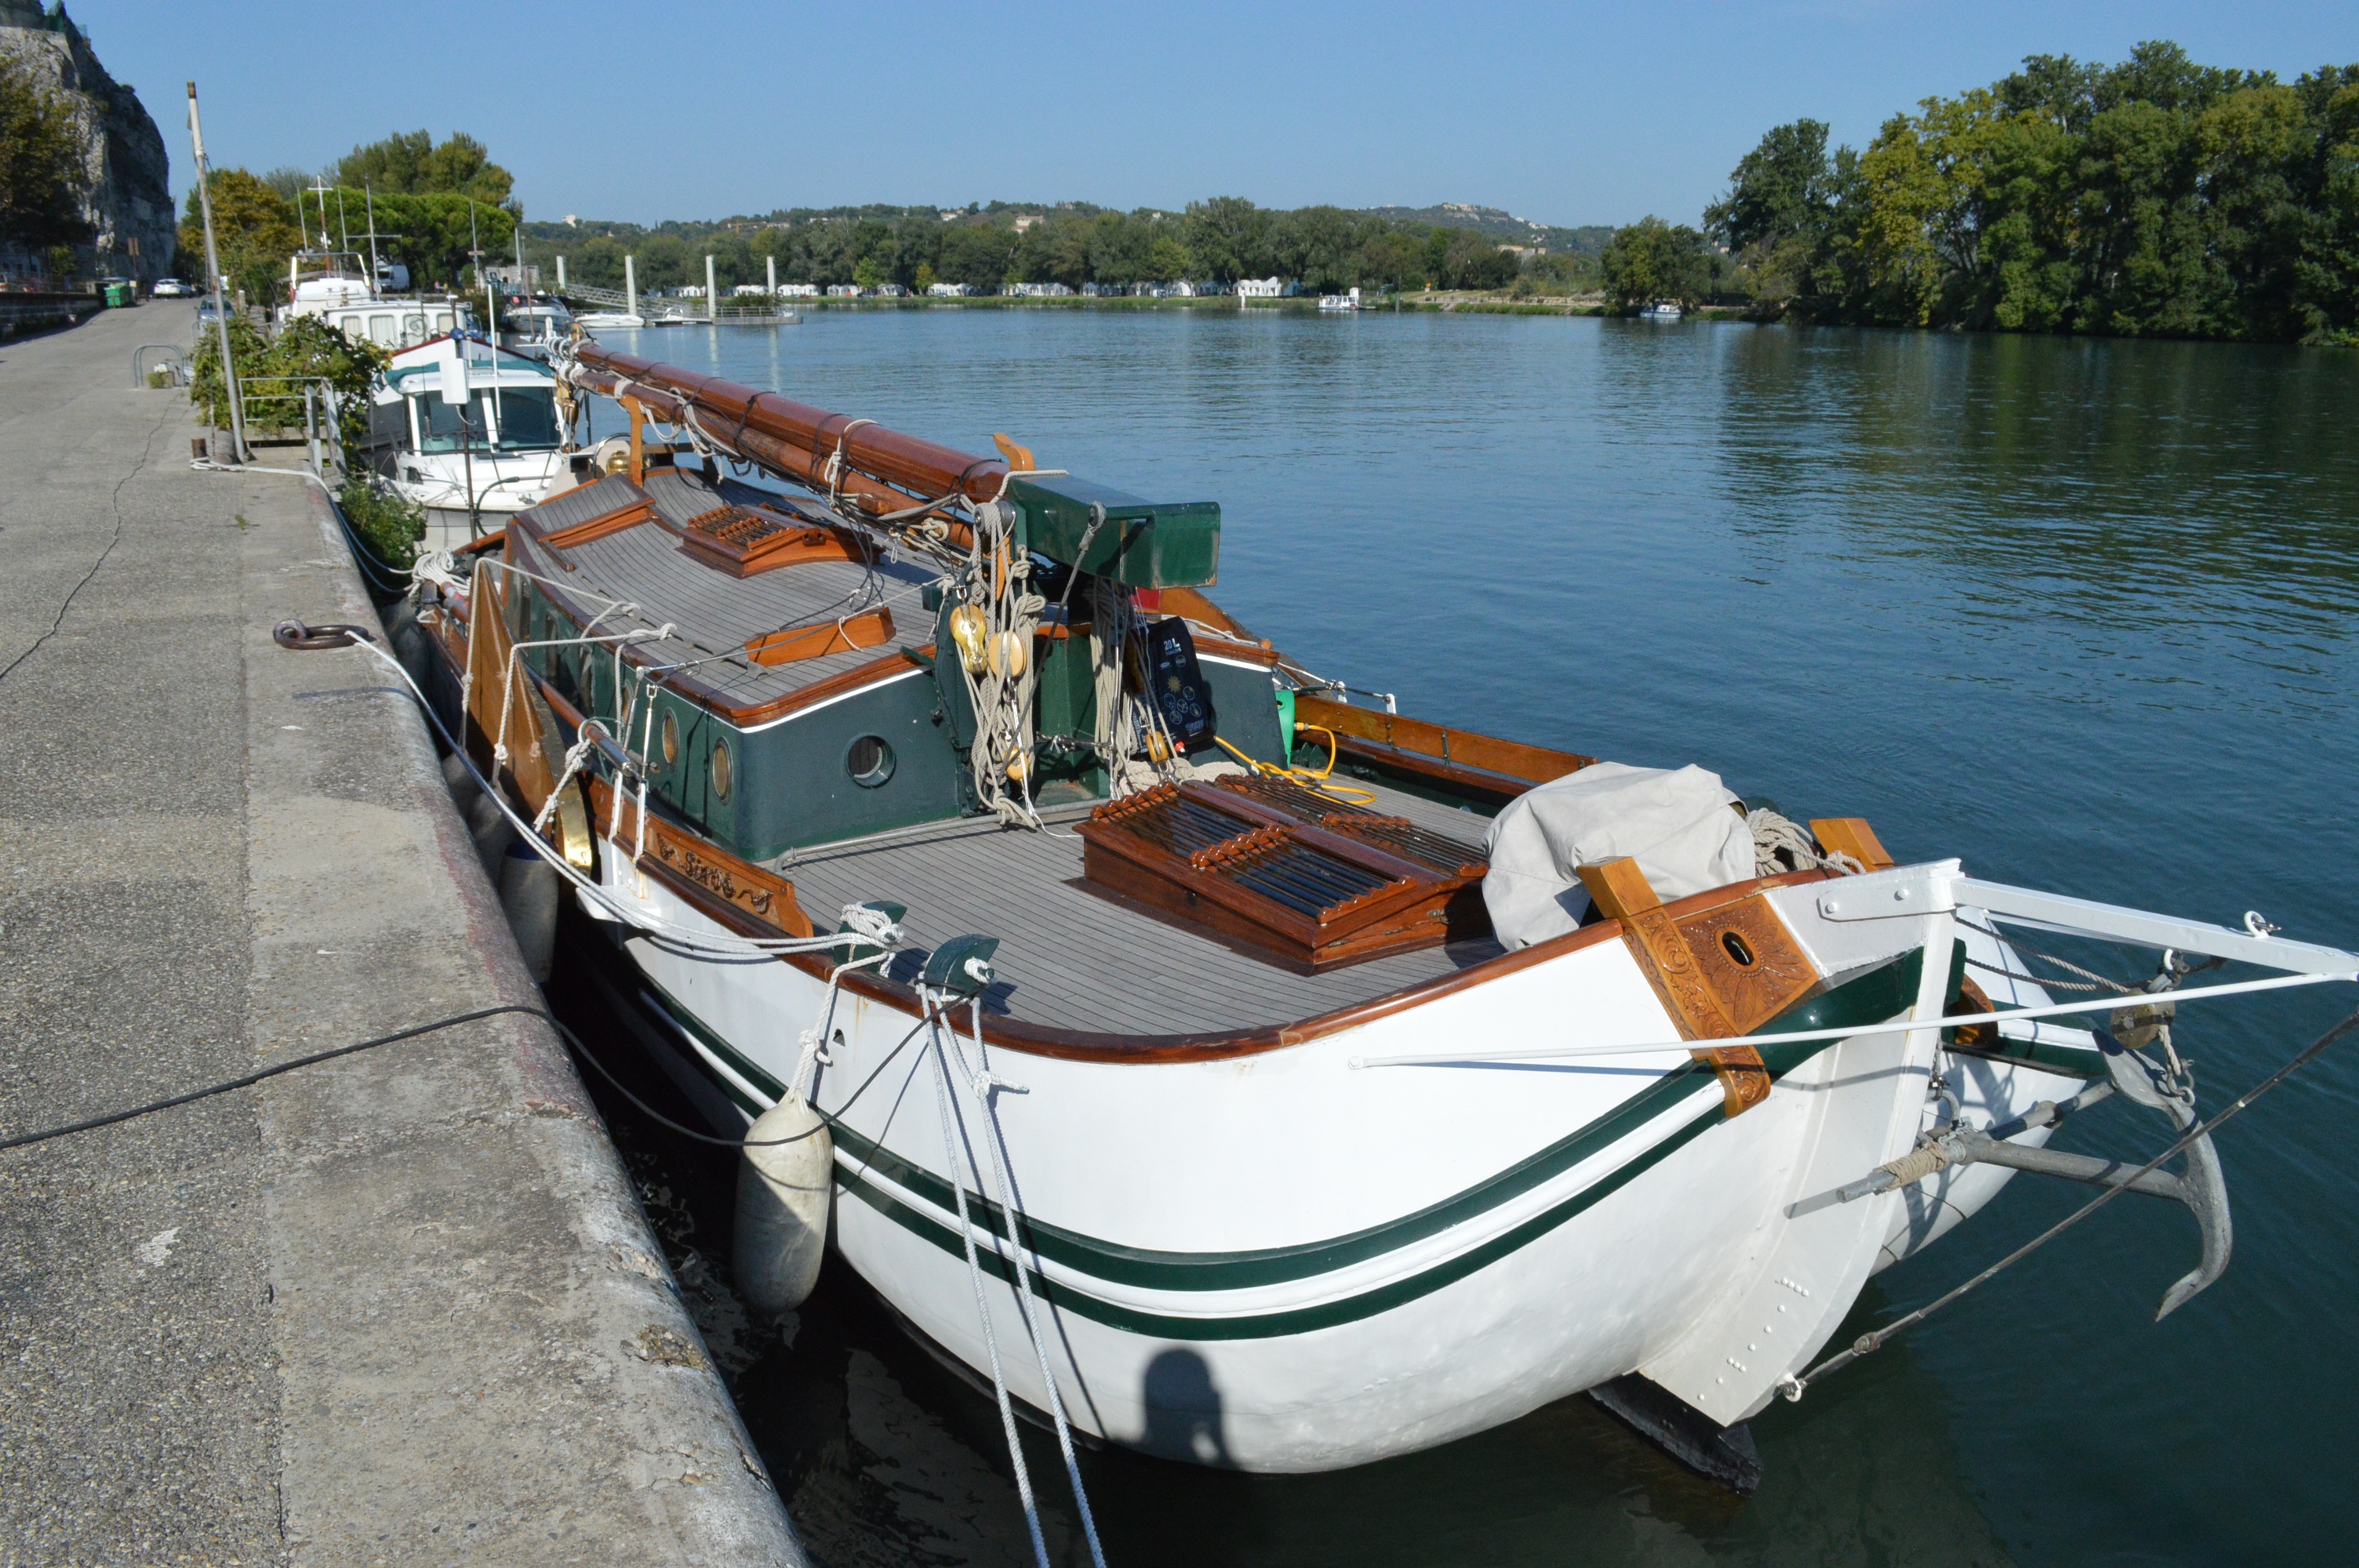
water, nature, boat, river, canal, ship, europe, vehicle, tourism, waterway, motorboat, boating, watercraft, avignon, fishing vessel, skiff, watercraft rowing